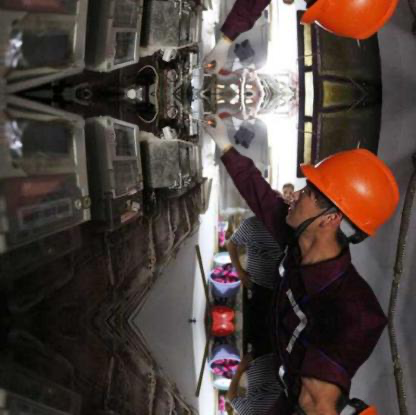
Objects in the image:
label: helmet
label: helmet
label: helmet